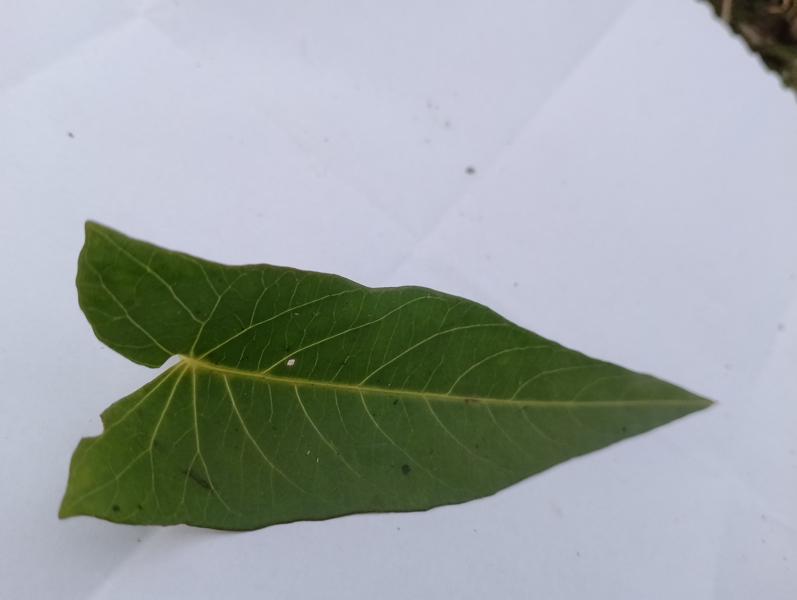
Weed species: Ipomoea aquatic